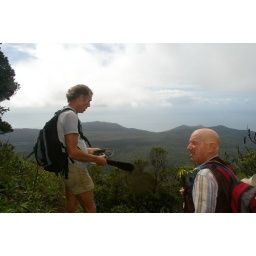
overlooking the coast - a flat rock in the trail, at the edge of the ridge